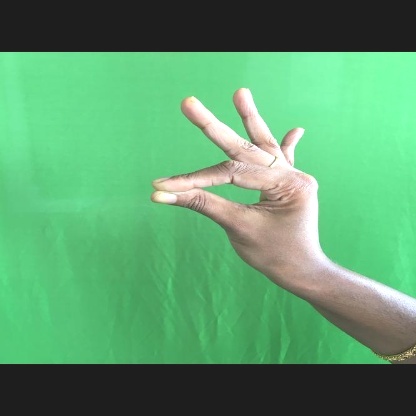
Mudra: Hamsasyam